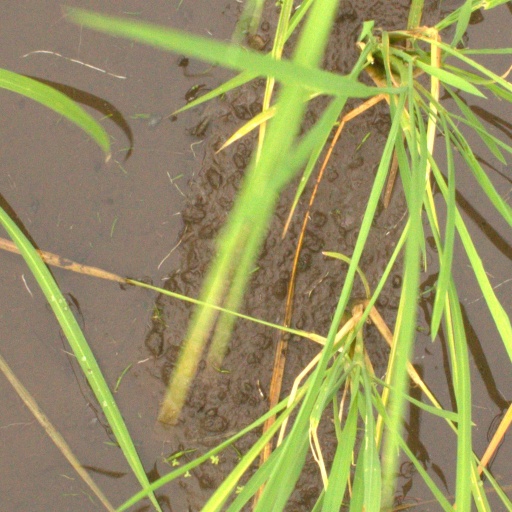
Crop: rice